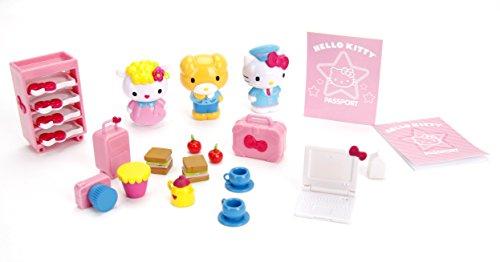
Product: Jada Toys Hello Kitty Jet Plane Play Set
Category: Toys & Games | Play Vehicles | Vehicle Playsets
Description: Airplane opens to reveal Playset for Hello Kitty and her friends.
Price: $32.99
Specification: ProductDimensions:14.4x8.8x8.4inches|ItemWeight:0.64ounces|ShippingWeight:2.85pounds(Viewshippingratesandpolicies)|DomesticShipping:ItemcanbeshippedwithinU.S.|InternationalShipping:ThisitemcanbeshippedtoselectcountriesoutsideoftheU.S.LearnMore|ASIN:B00804H7OK|Itemmodelnumber:84075|Manufacturerrecommendedage:4yearsandup